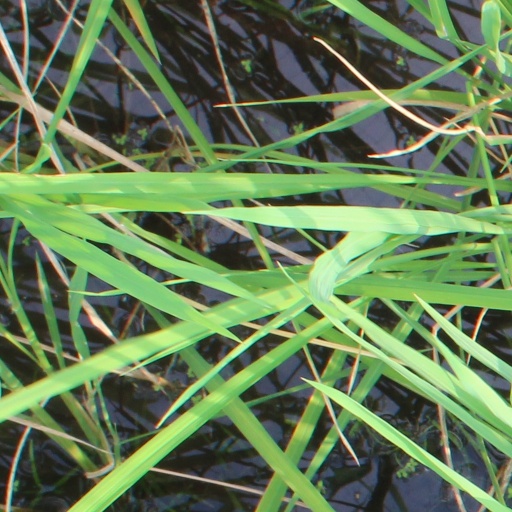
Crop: rice